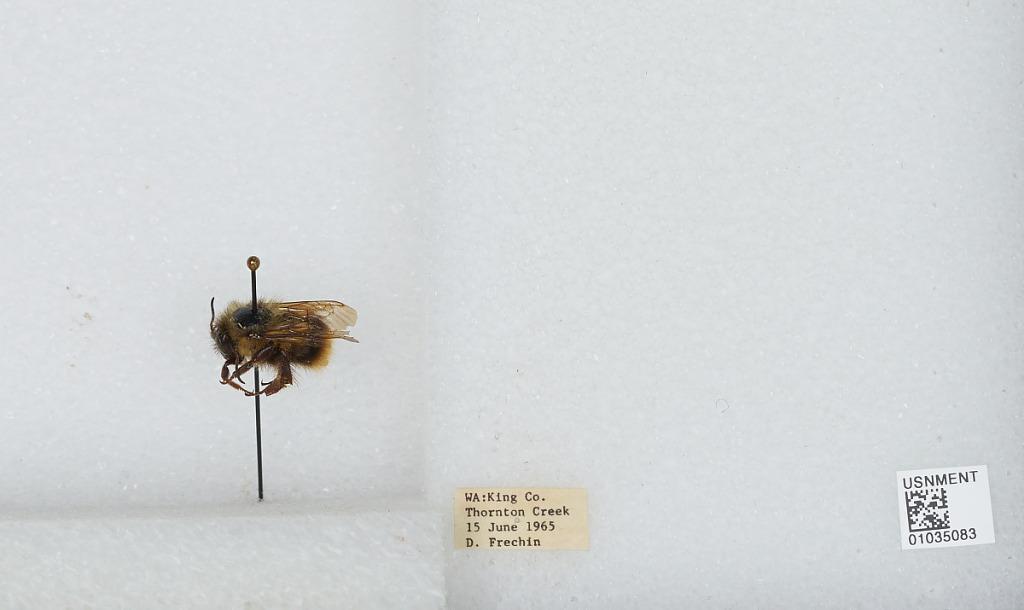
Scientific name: Bombus (Pyrobombus) mixtus Cresson
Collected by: D. Frechin
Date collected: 1965-6-15
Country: United States
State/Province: Washington
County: King
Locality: Thornton Creek
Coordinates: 47.7031, -122.309